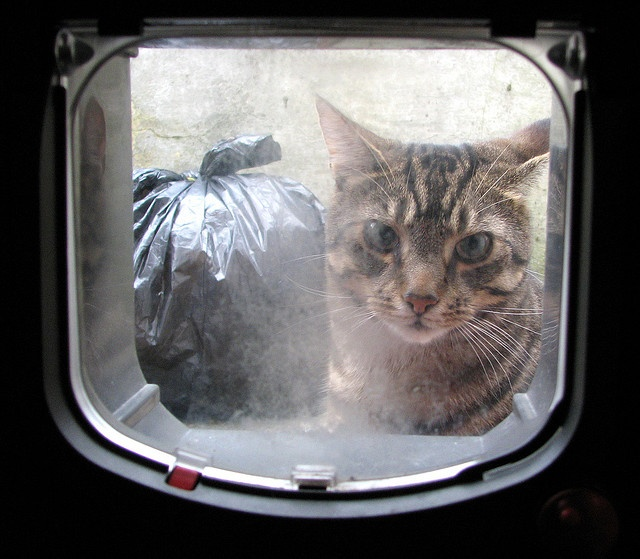
A cat peeking into a window standing next to a trash bag.
A cat looking through a curved  glass door.
Cat next to a trash bag looking through a window.
a black brown and white cat looking through a window
A cat is seen sitting next to a bag through a small window.